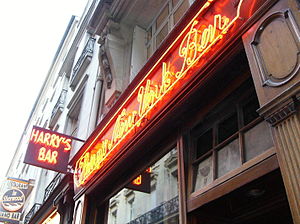
Harry's New York Bar
Harry's New York Bar
Harry's New York Bar i Paris er en af de mest legendariske barer i verden. Baren, som er Europas ældste, blev startet af Harry MacElhone i 1911.